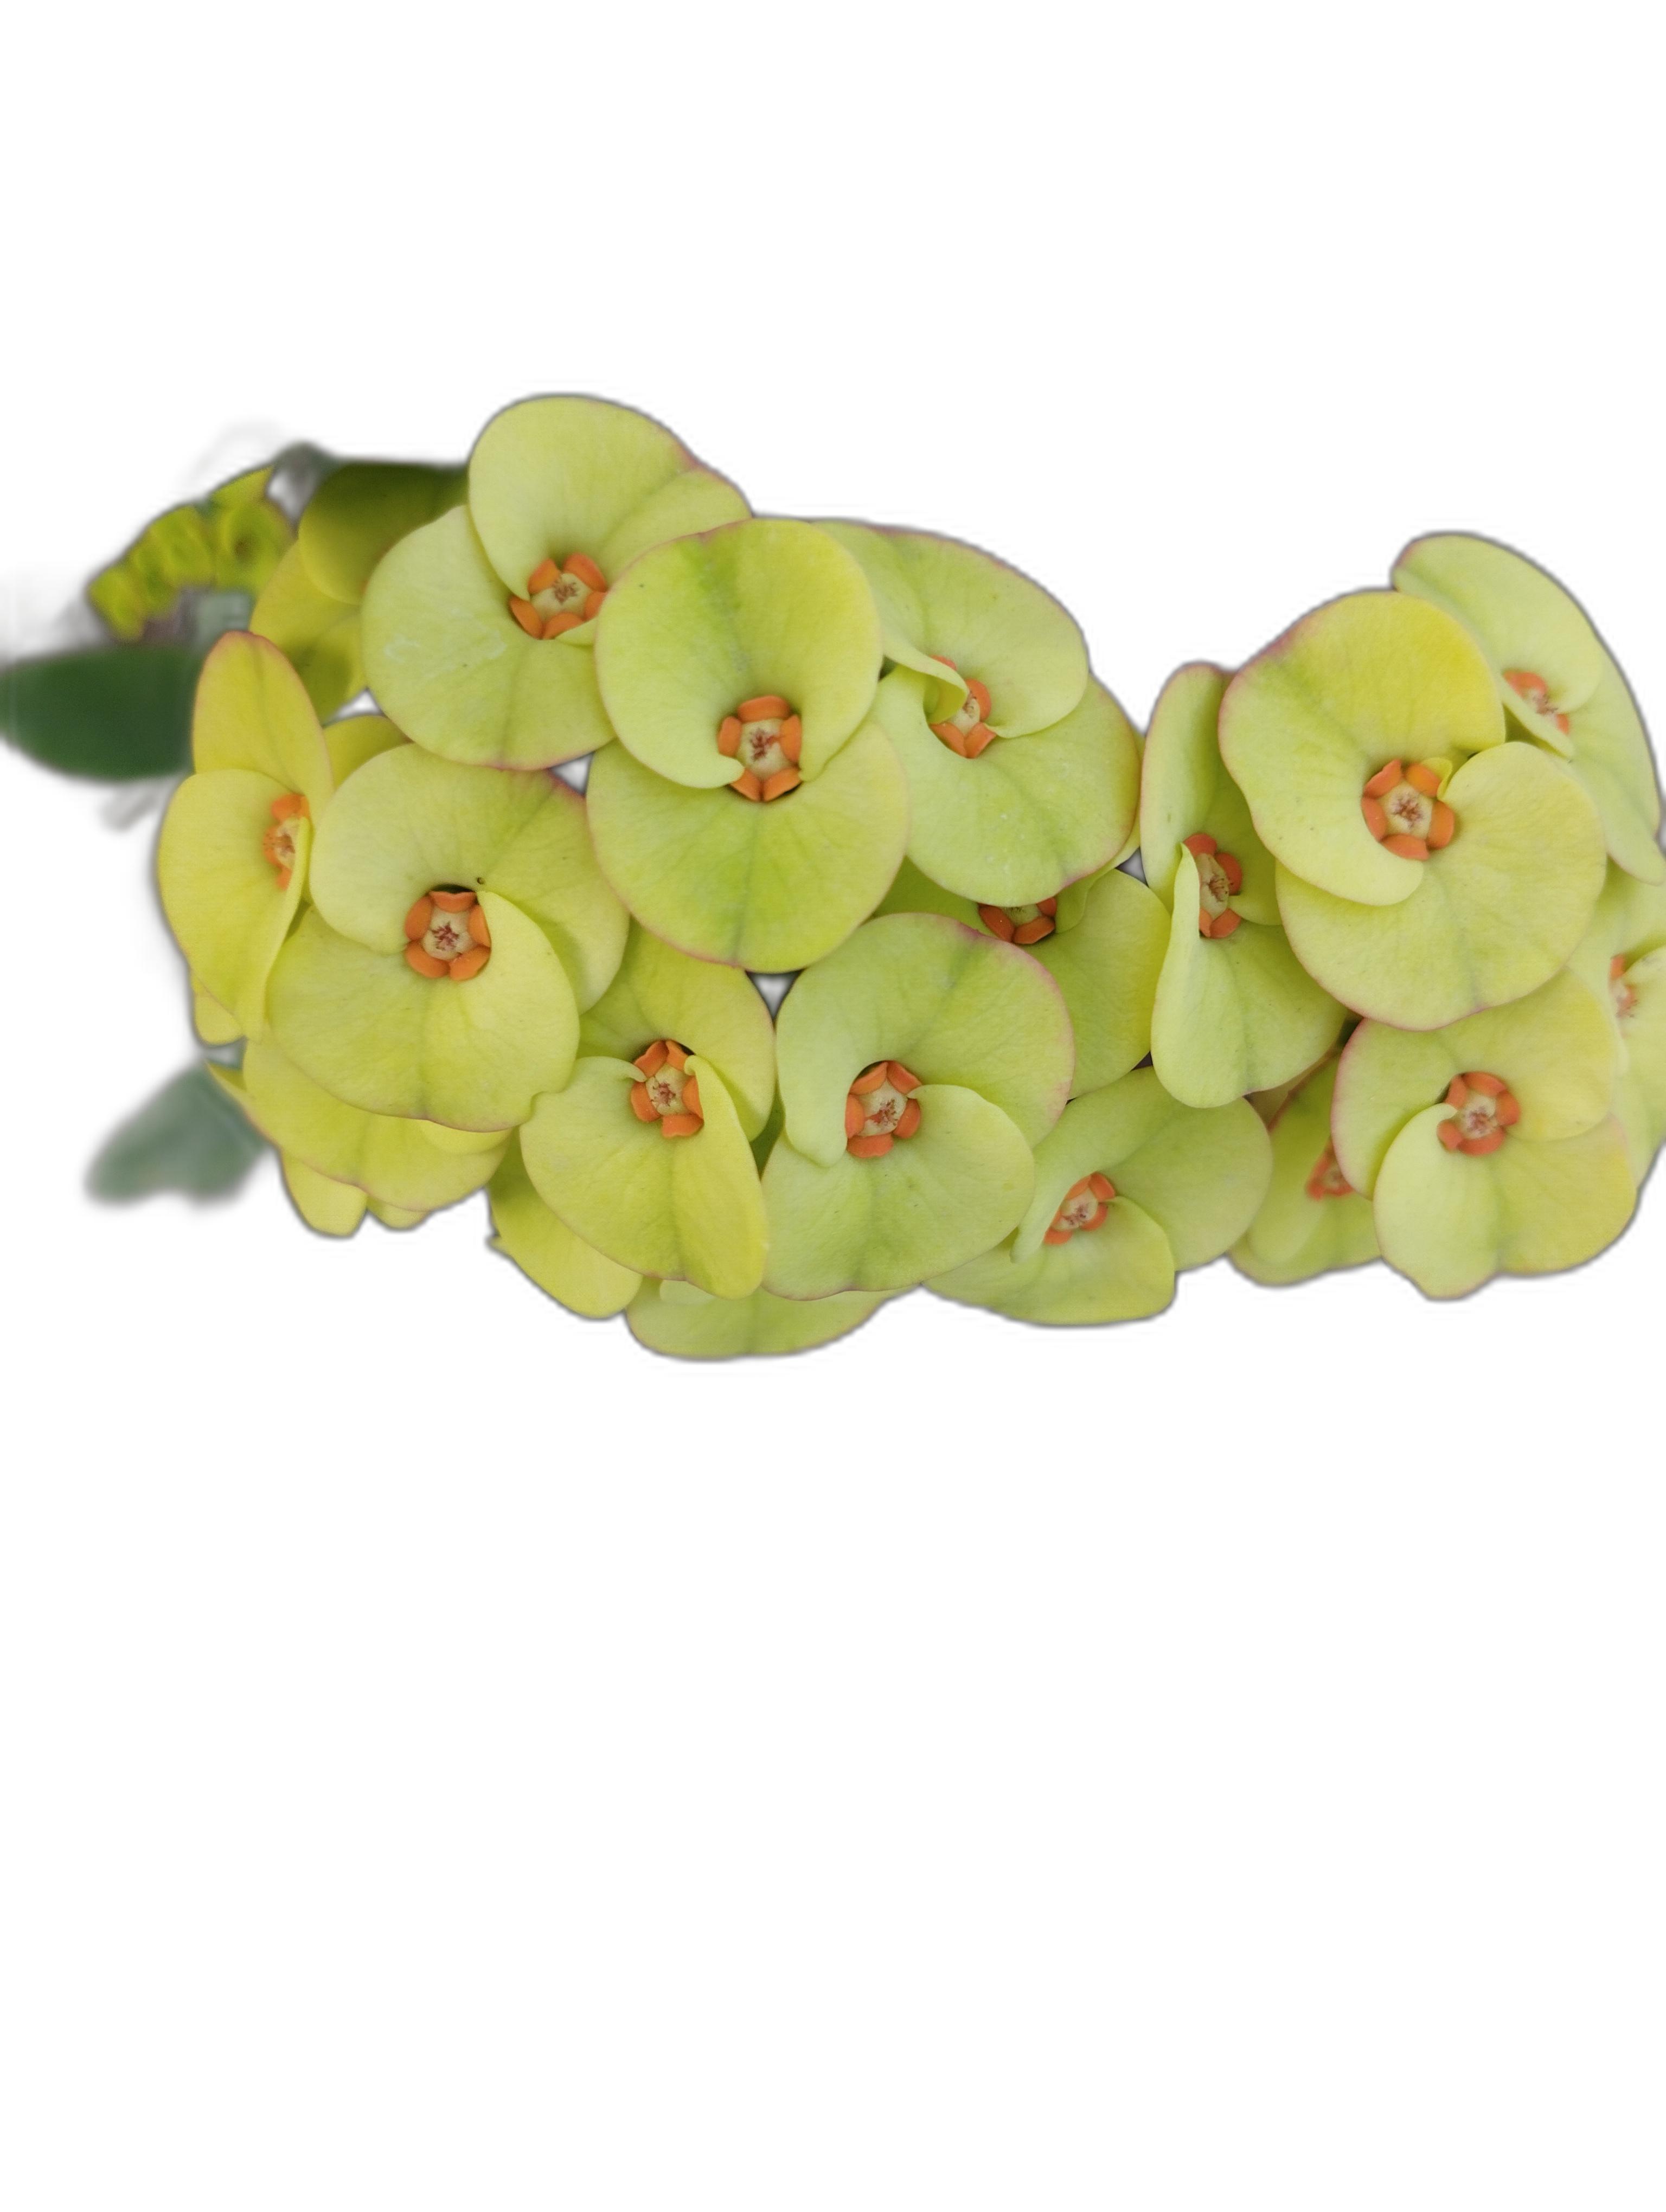
Label: Crown of thorns